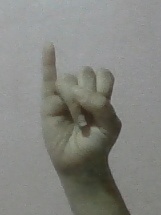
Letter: meem